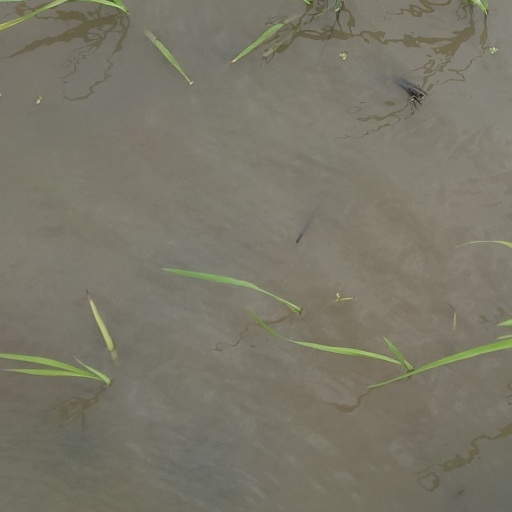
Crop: rice